Malet baronets

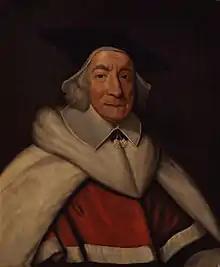
Sir Thomas Malet (1582–1665)

The Malet Baronetcy, of Wilbury in the County of Wiltshire, is a title in the Baronetage of Great Britain. It was created on 24 February 1791 for Charles Malet, for diplomatic services in India.